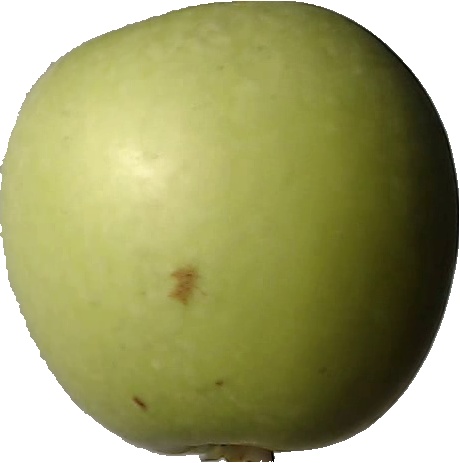
Label: apple_granny_smith_1